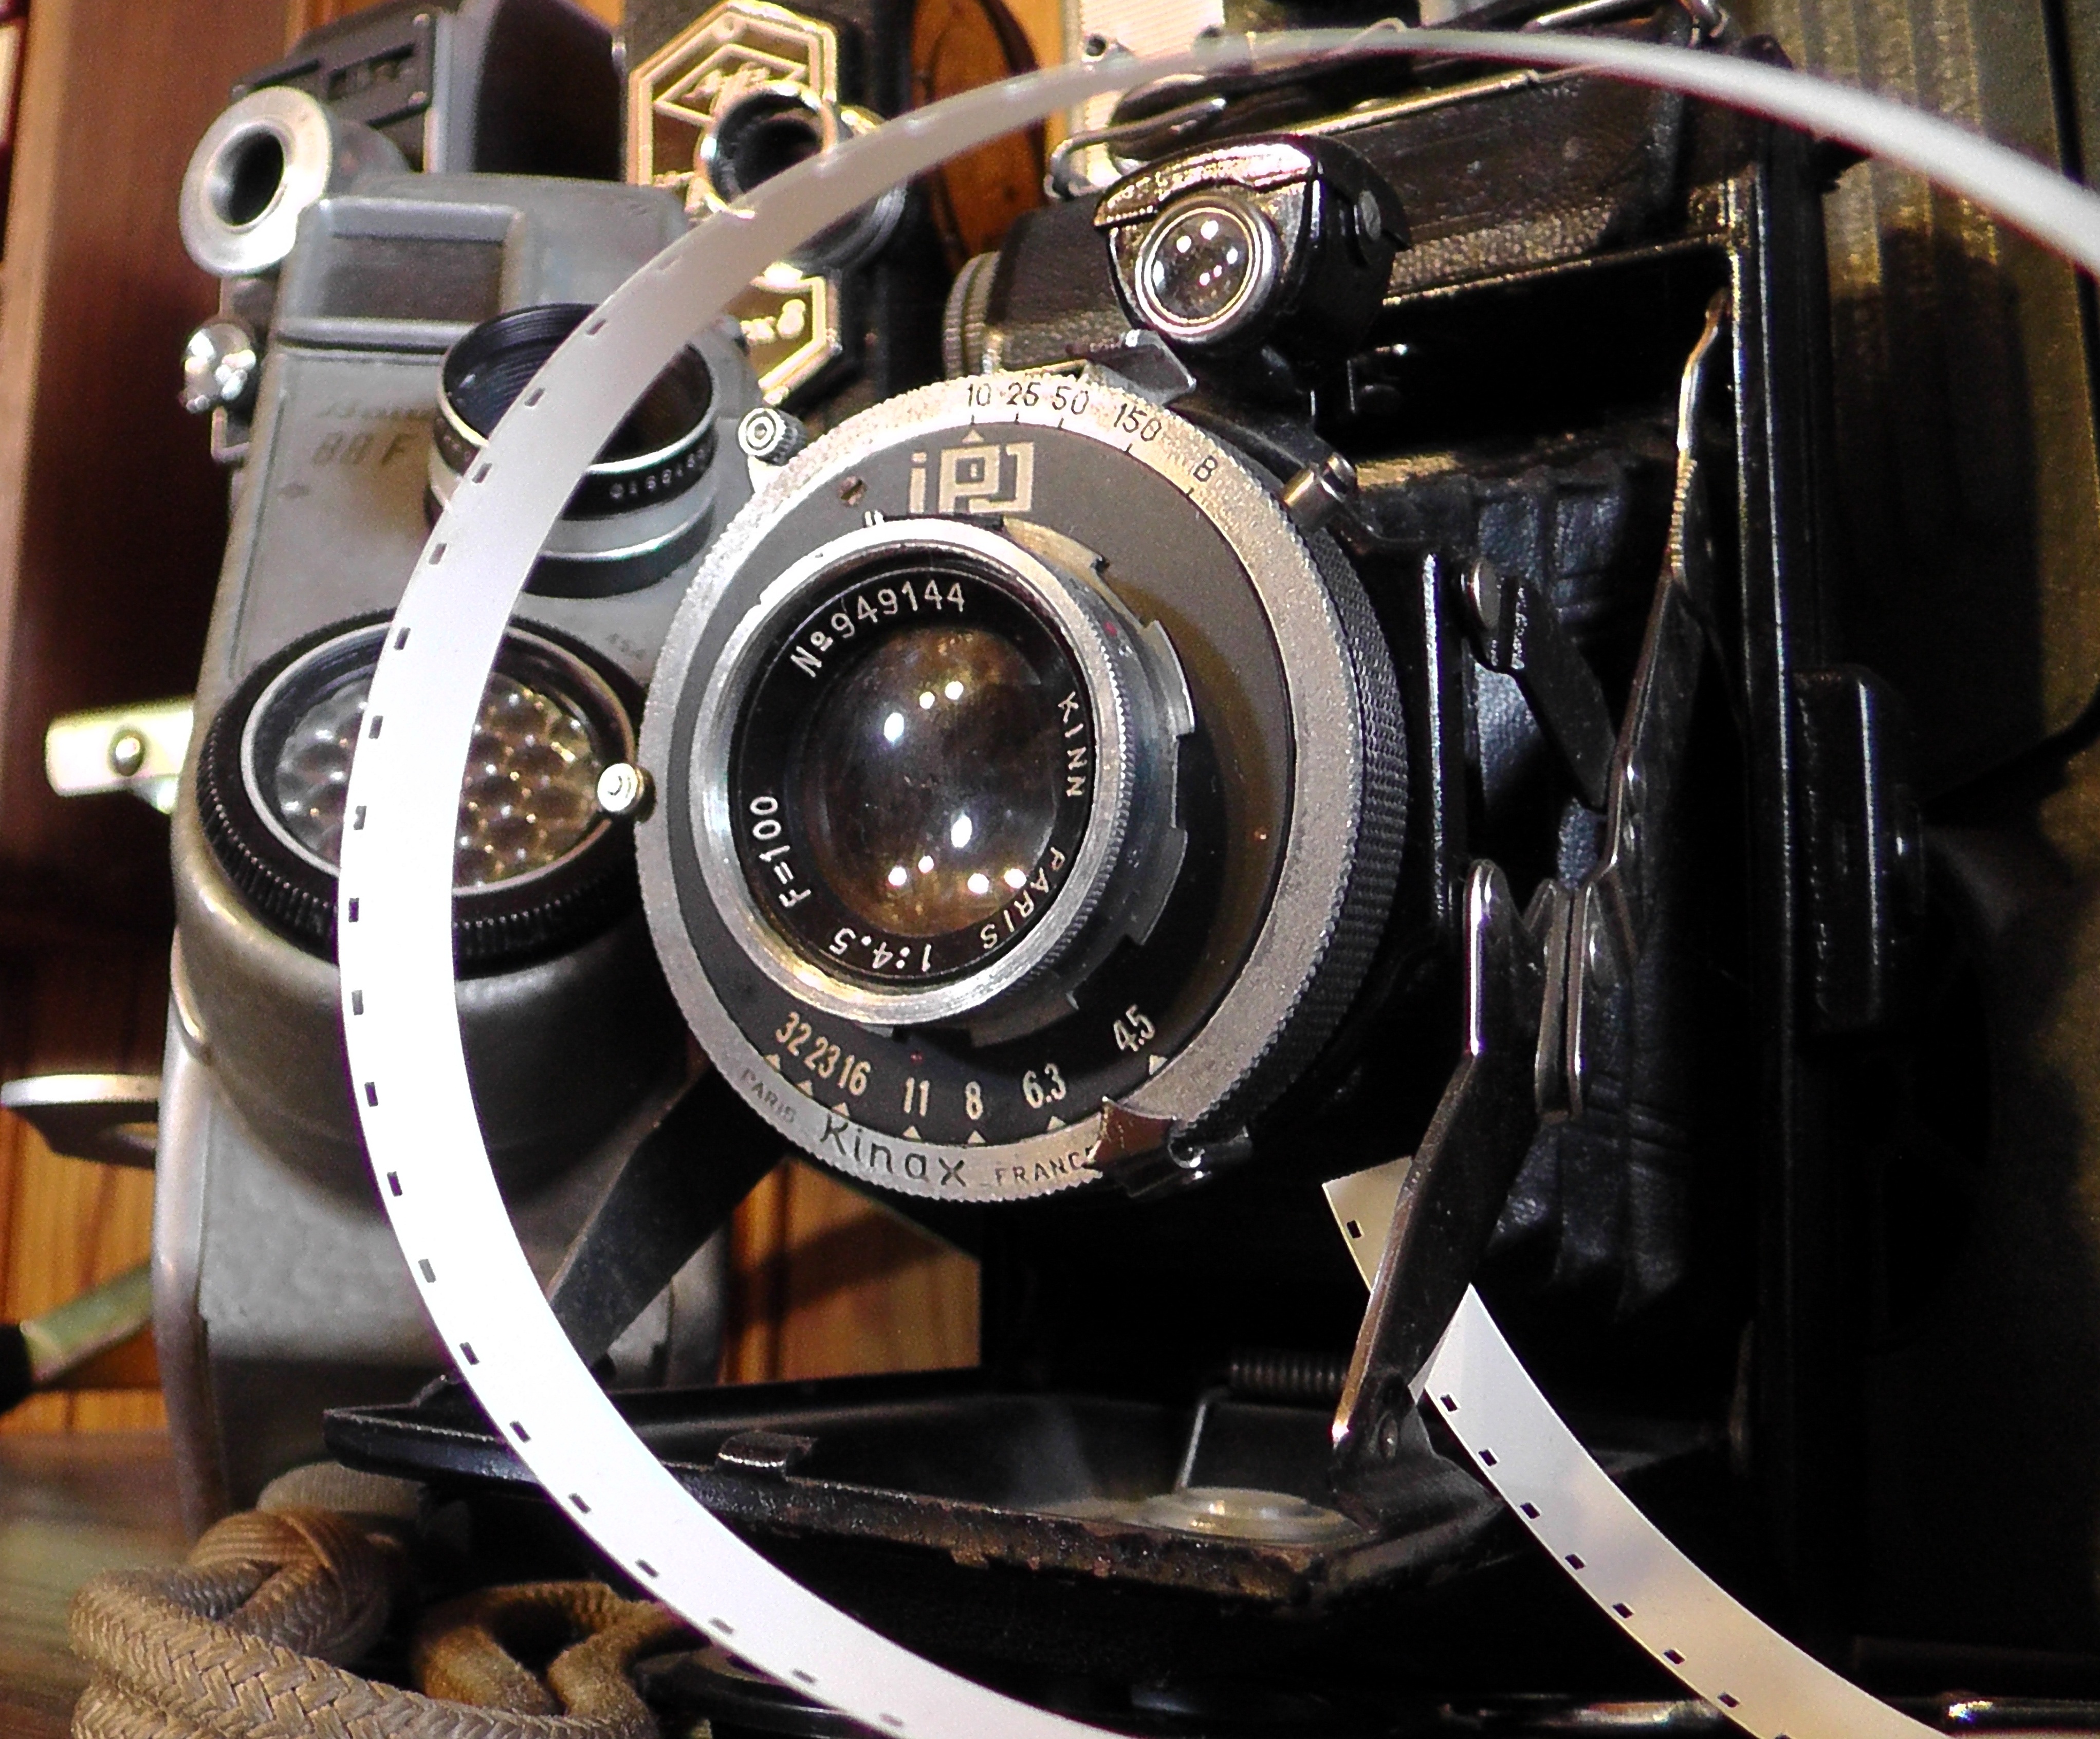
car, camera, photography, photographer, wheel, ring, film, vehicle, collection, steering wheel, device, shooting, tuning, silver, engine, picture, zoom, bellows, former, setting, objective, super8, single lens reflex camera, aircraft engine